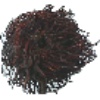
Label: rambutan